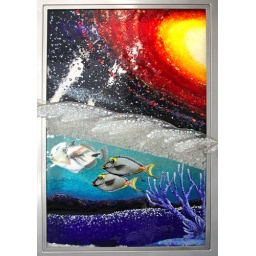
Detail of the glass sculpture / mural titled &amp;quot;Imagination&amp;quot; by Vicki Silva, to be admired in the hall of the public library